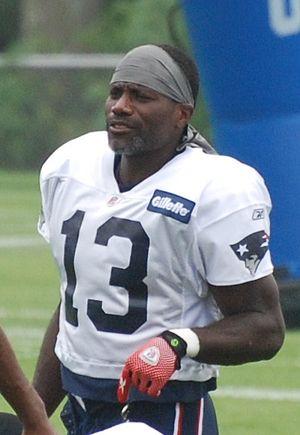
Joey Galloway est un joueur américain de Football américain né le 20 novembre 1971 à Bellaire.